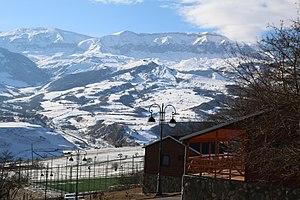
Les parcs nationaux d'Azerbaïdjan sont gérés par le ministère de l'écologie et des ressources naturelles de la République d'Azerbaïdjan. Le premier parc national créé était le parc national de Zangazur en 2003. Depuis lors, 8 autres parcs nationaux ont été établis ; le plus récent étant le parc national Samur-Yalama en 2012.